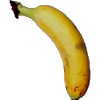
Label: banana_lady_finger